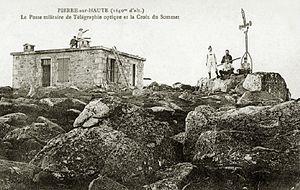
La station militaire de Pierre-Sur-Haute vers 1920.
La station hertzienne militaire de Pierre-sur-Haute est un site militaire de trente hectares dédié aux communications interarmées françaises. Elle est située sur les communes de Sauvain et de Job, en région Auvergne-Rhône-Alpes, au niveau de Pierre-sur-Haute, point culminant des monts du Forez et du département de la Loire, à 1 634 m d'altitude. En marge de sa vocation militaire, le site comporte une tour hébergeant un relais hertzien civil appartenant à TDF surmontée d'un radar de la direction générale de l'Aviation civile. Dans la nomenclature des stations hertziennes, elle porte le nᵒ 11.804.